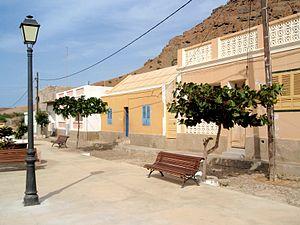
Povoação Velha est un village du Cap-Vert dans l'île de Boa Vista.